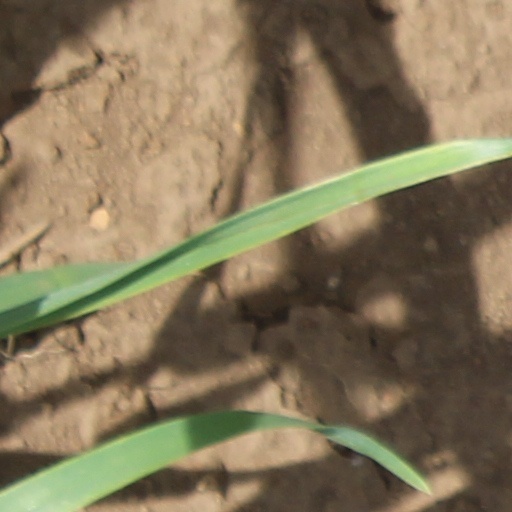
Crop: wheat